Piano Concerto (Dvořák)

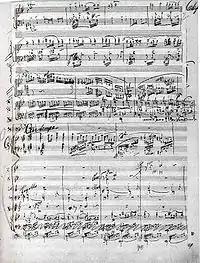
Page from Dvořák's Piano Concerto in G minor, Op. 33

The Concerto for Piano and Orchestra in G minor, Op. 33, is the only piano concerto by Czech composer Antonín Dvořák. Written in 1876, it was the first of three concertos that Dvořák completed, followed by the Violin Concerto, Op. 53 from 1879 and the Cello Concerto, Op. 104, written in 1894–1895. The piano concerto is the least known and least performed of Dvořák's concertos.